Battle of Blountville

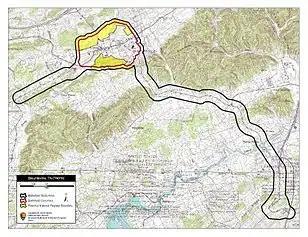
Map of Blountsville Battlefield core and study areas by the American Battlefield Protection Program.

The Battle of Blountville, sometimes (incorrectly) spelled Battle of Blountsville, took place during the American Civil War, occurring on September 22, 1863, in Sullivan County, Tennessee.